Allegorical interpretations of Plato

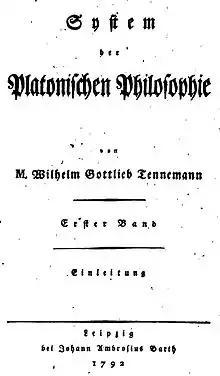
Tennemann, "System of Platonic Philosophy" (1792) Said to be the first, modern monograph on Plato, Tennemann's study interpreted Plato as a rationalist, and believed a logical, philosophical system lay concealed in the dialogues.

Though almost all of Plato's dialogues were unavailable in Western Europe during the Middle Ages, Neo-Platonism and its allegorical philosophy became well-known through various channels: